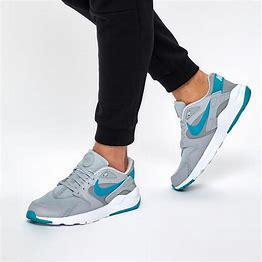
Brand: Nike
Model: LD Victory